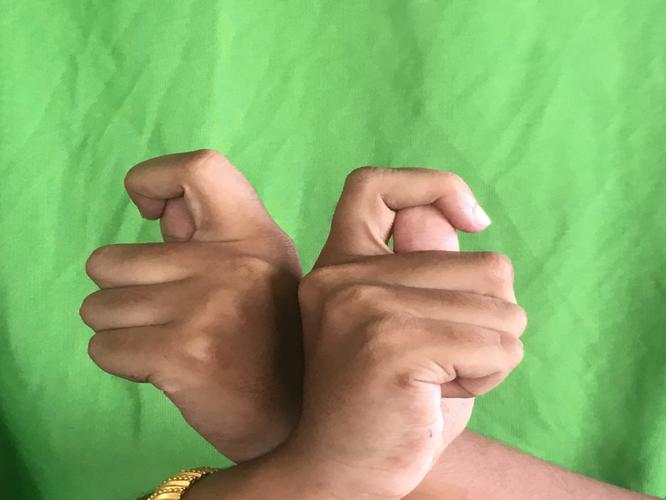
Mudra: Berunda
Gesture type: double_hand